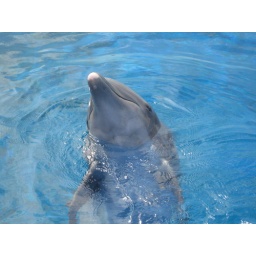
Pasty white dolphin in the water